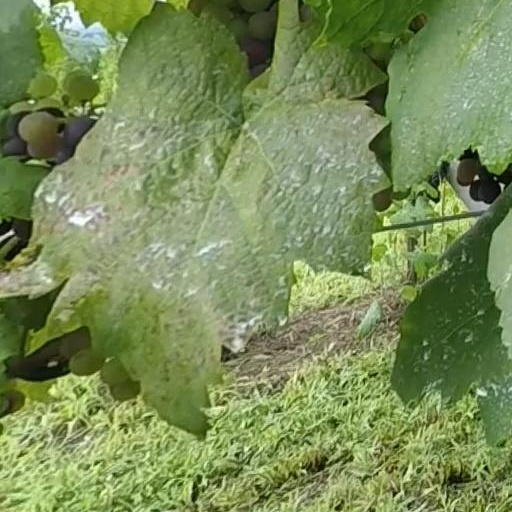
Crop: grape